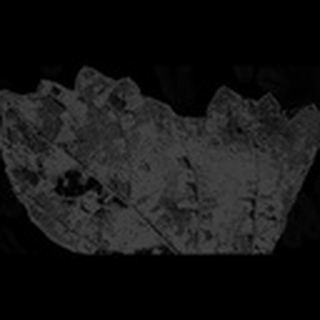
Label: cotton_powdery_mildew